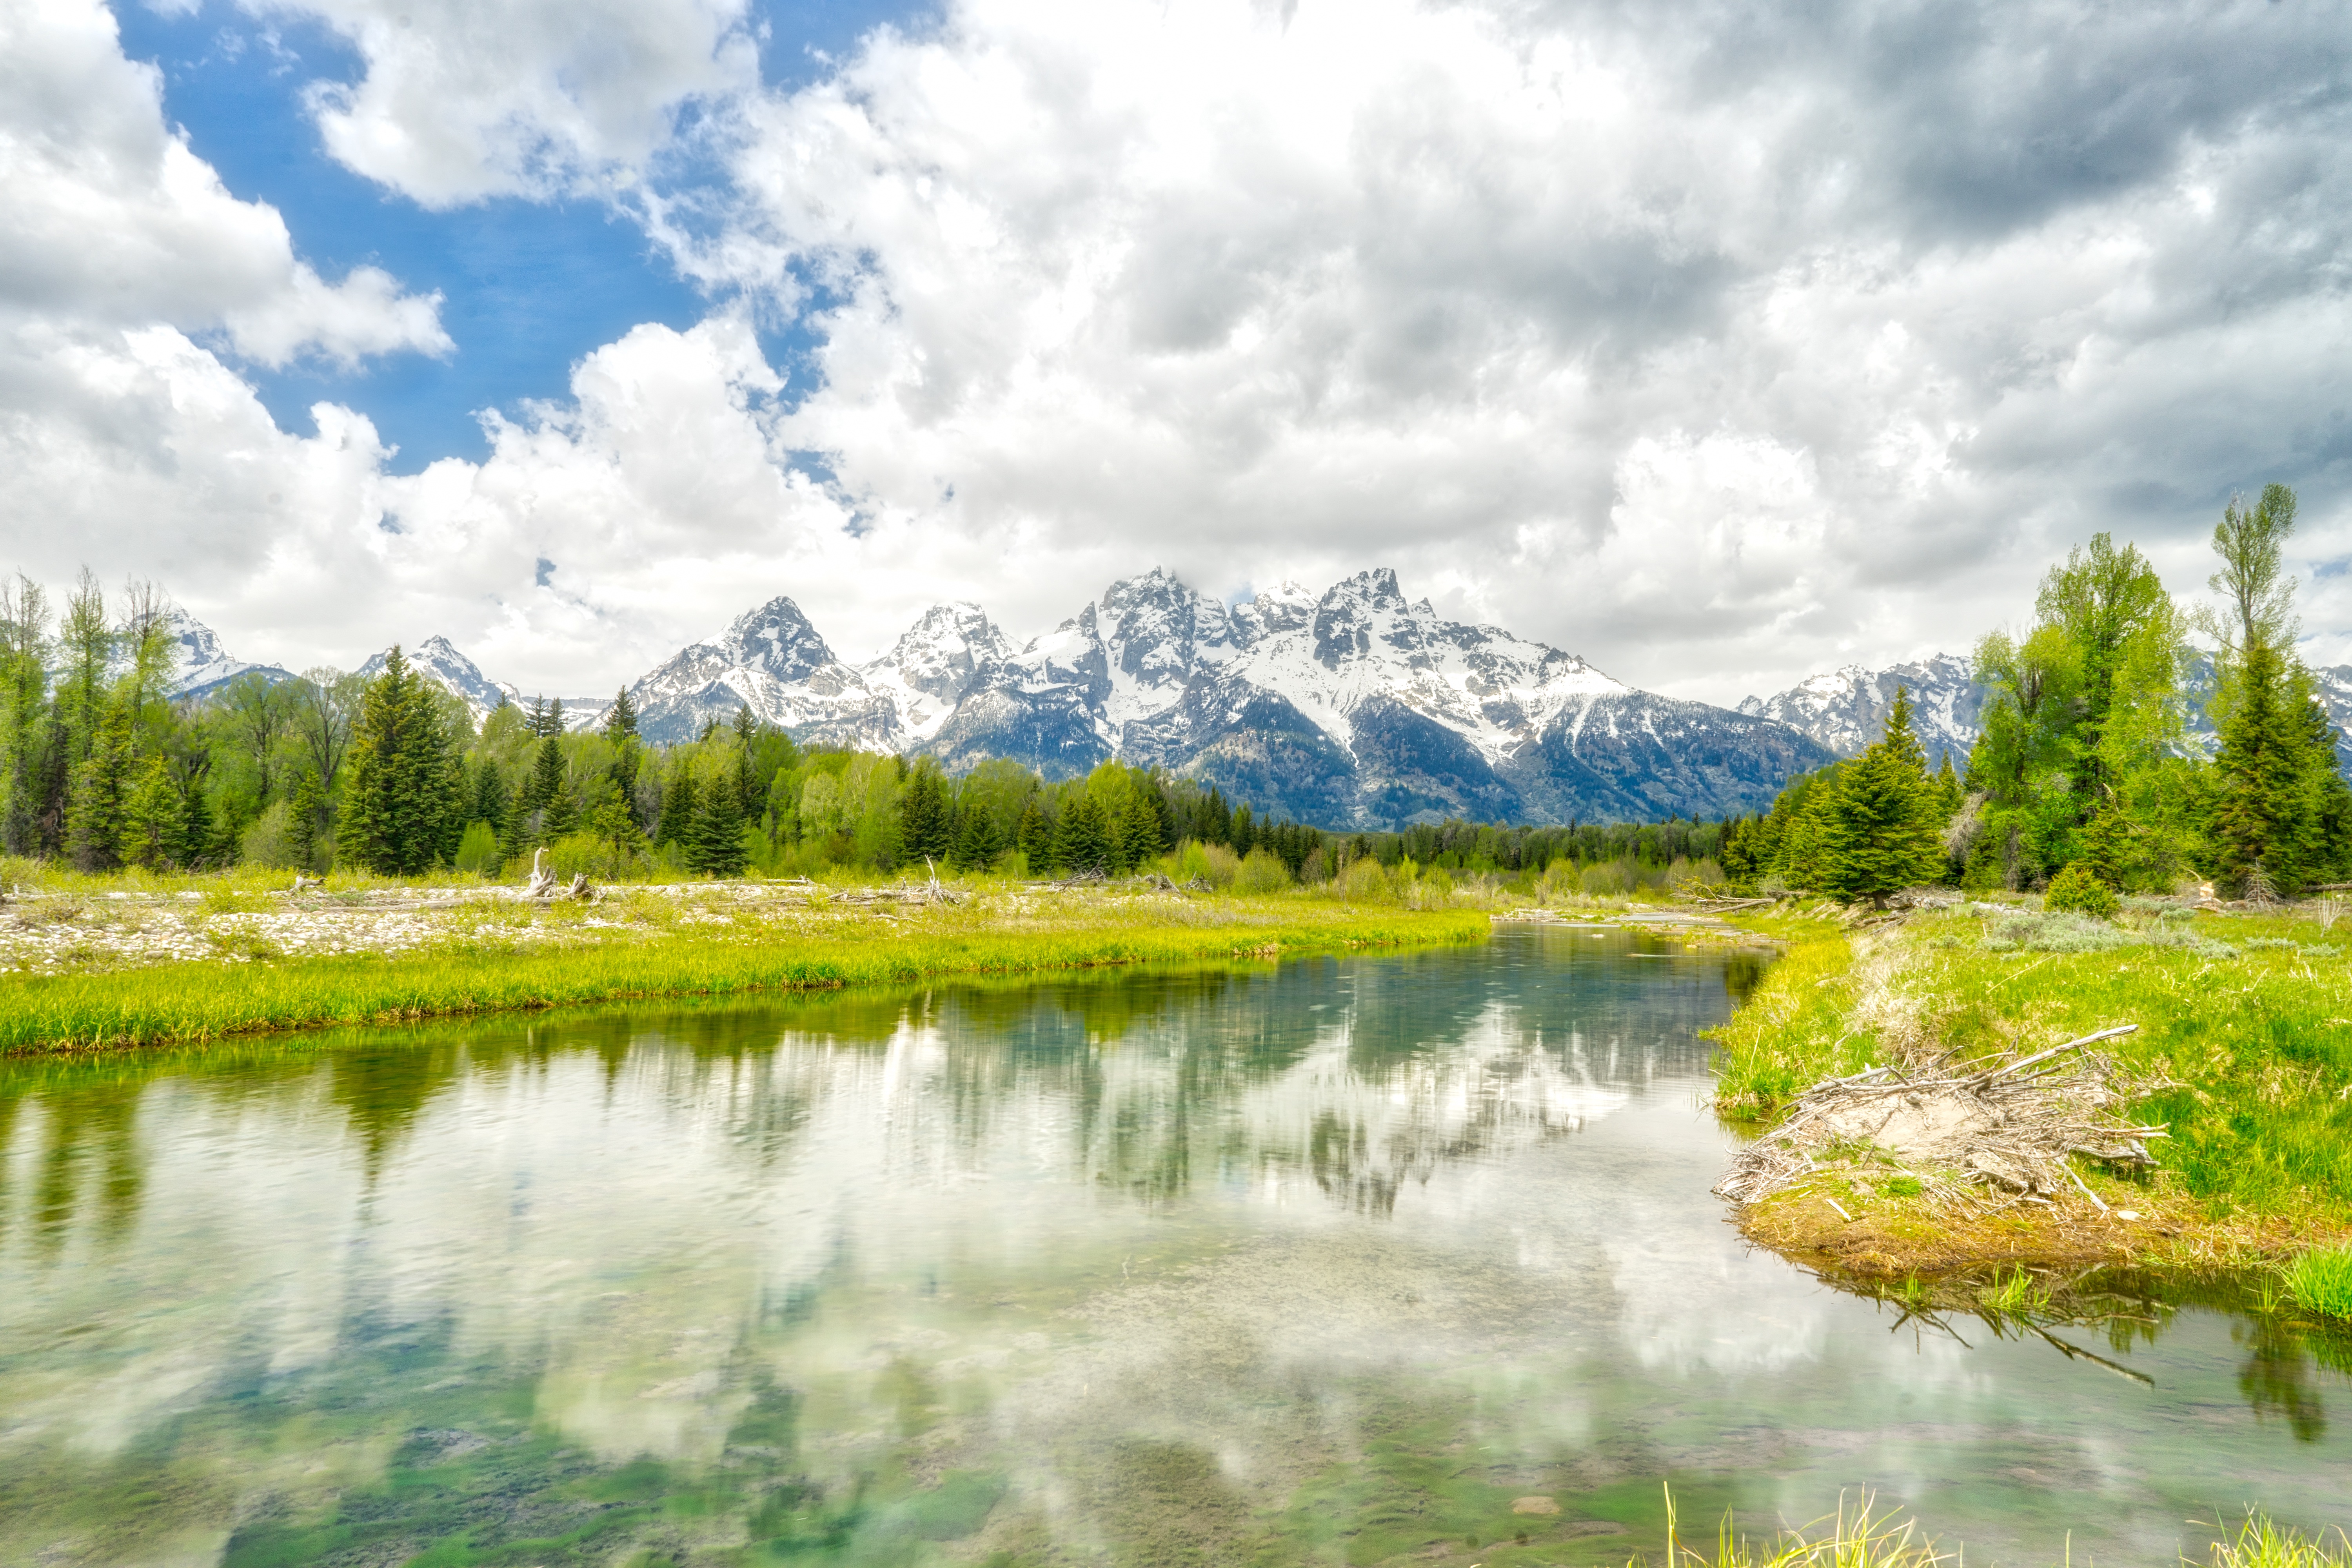
landscape, tree, water, nature, forest, grass, marsh, wilderness, mountain, cloud, sky, meadow, lake, river, mountain range, travel, pond, environment, idyllic, rural, reflection, scenic, autumn, reservoir, body of water, trees, outdoors, woods, clouds, daylight, mountains, grassland, bright, wetland, conifers, habitat, loch, ecosystem, rural area, pine trees, fir trees, natural environment, geographical feature, mountainous landforms